Avia BH-8

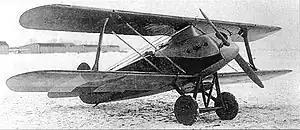

The Avia BH-8 was a prototype fighter aircraft built in Czechoslovakia in 1923. It was an unequal-span biplane developed on the basis of the ill-fated BH-6 design, in an attempt to address that type's problems. It shared the BH-6's unusual wing cellule design.